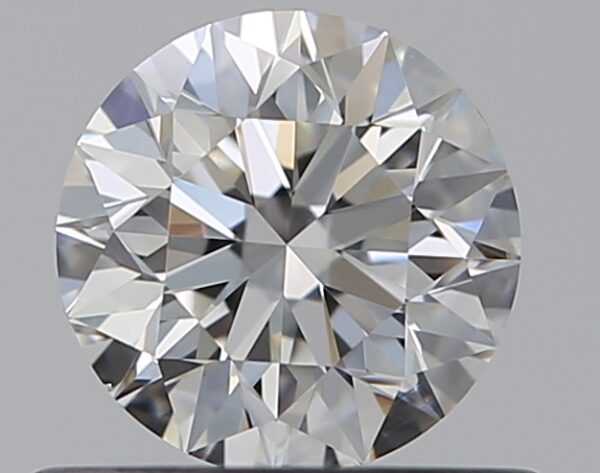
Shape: round
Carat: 0.5
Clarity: VS1
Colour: G
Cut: EX
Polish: EX
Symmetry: EX
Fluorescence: N
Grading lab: GIA
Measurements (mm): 5.02 x 5.05 x 3.19